Diamond stingray

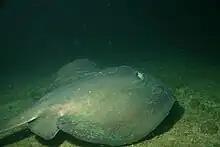
The diamond stingray may be found alone, but more often forms groups of varying size.

The diamond stingray is most active at night, spending much of the day buried in sand with only its eyes protruding. When foraging for food, it may be solitary but more commonly forms groups numbering up to the hundreds. There is strong segregation by sex and age. This species feeds on crustaceans, molluscs, and other invertebrates, as well as small bony fishes; its powerful jaws and molar-like teeth allow it to crush hard-shelled prey. It mainly targets burrowing organisms, but may also take prey exposed on the bottom. There is a record of a female across, that had gorged herself on at least 30 small crabs. In the Bahía Magdalena lagoon complex, Baja California Sur, its most important source of food are pea crabs, followed by the razor clam "Solyema valvulus", and then polychaete worms.